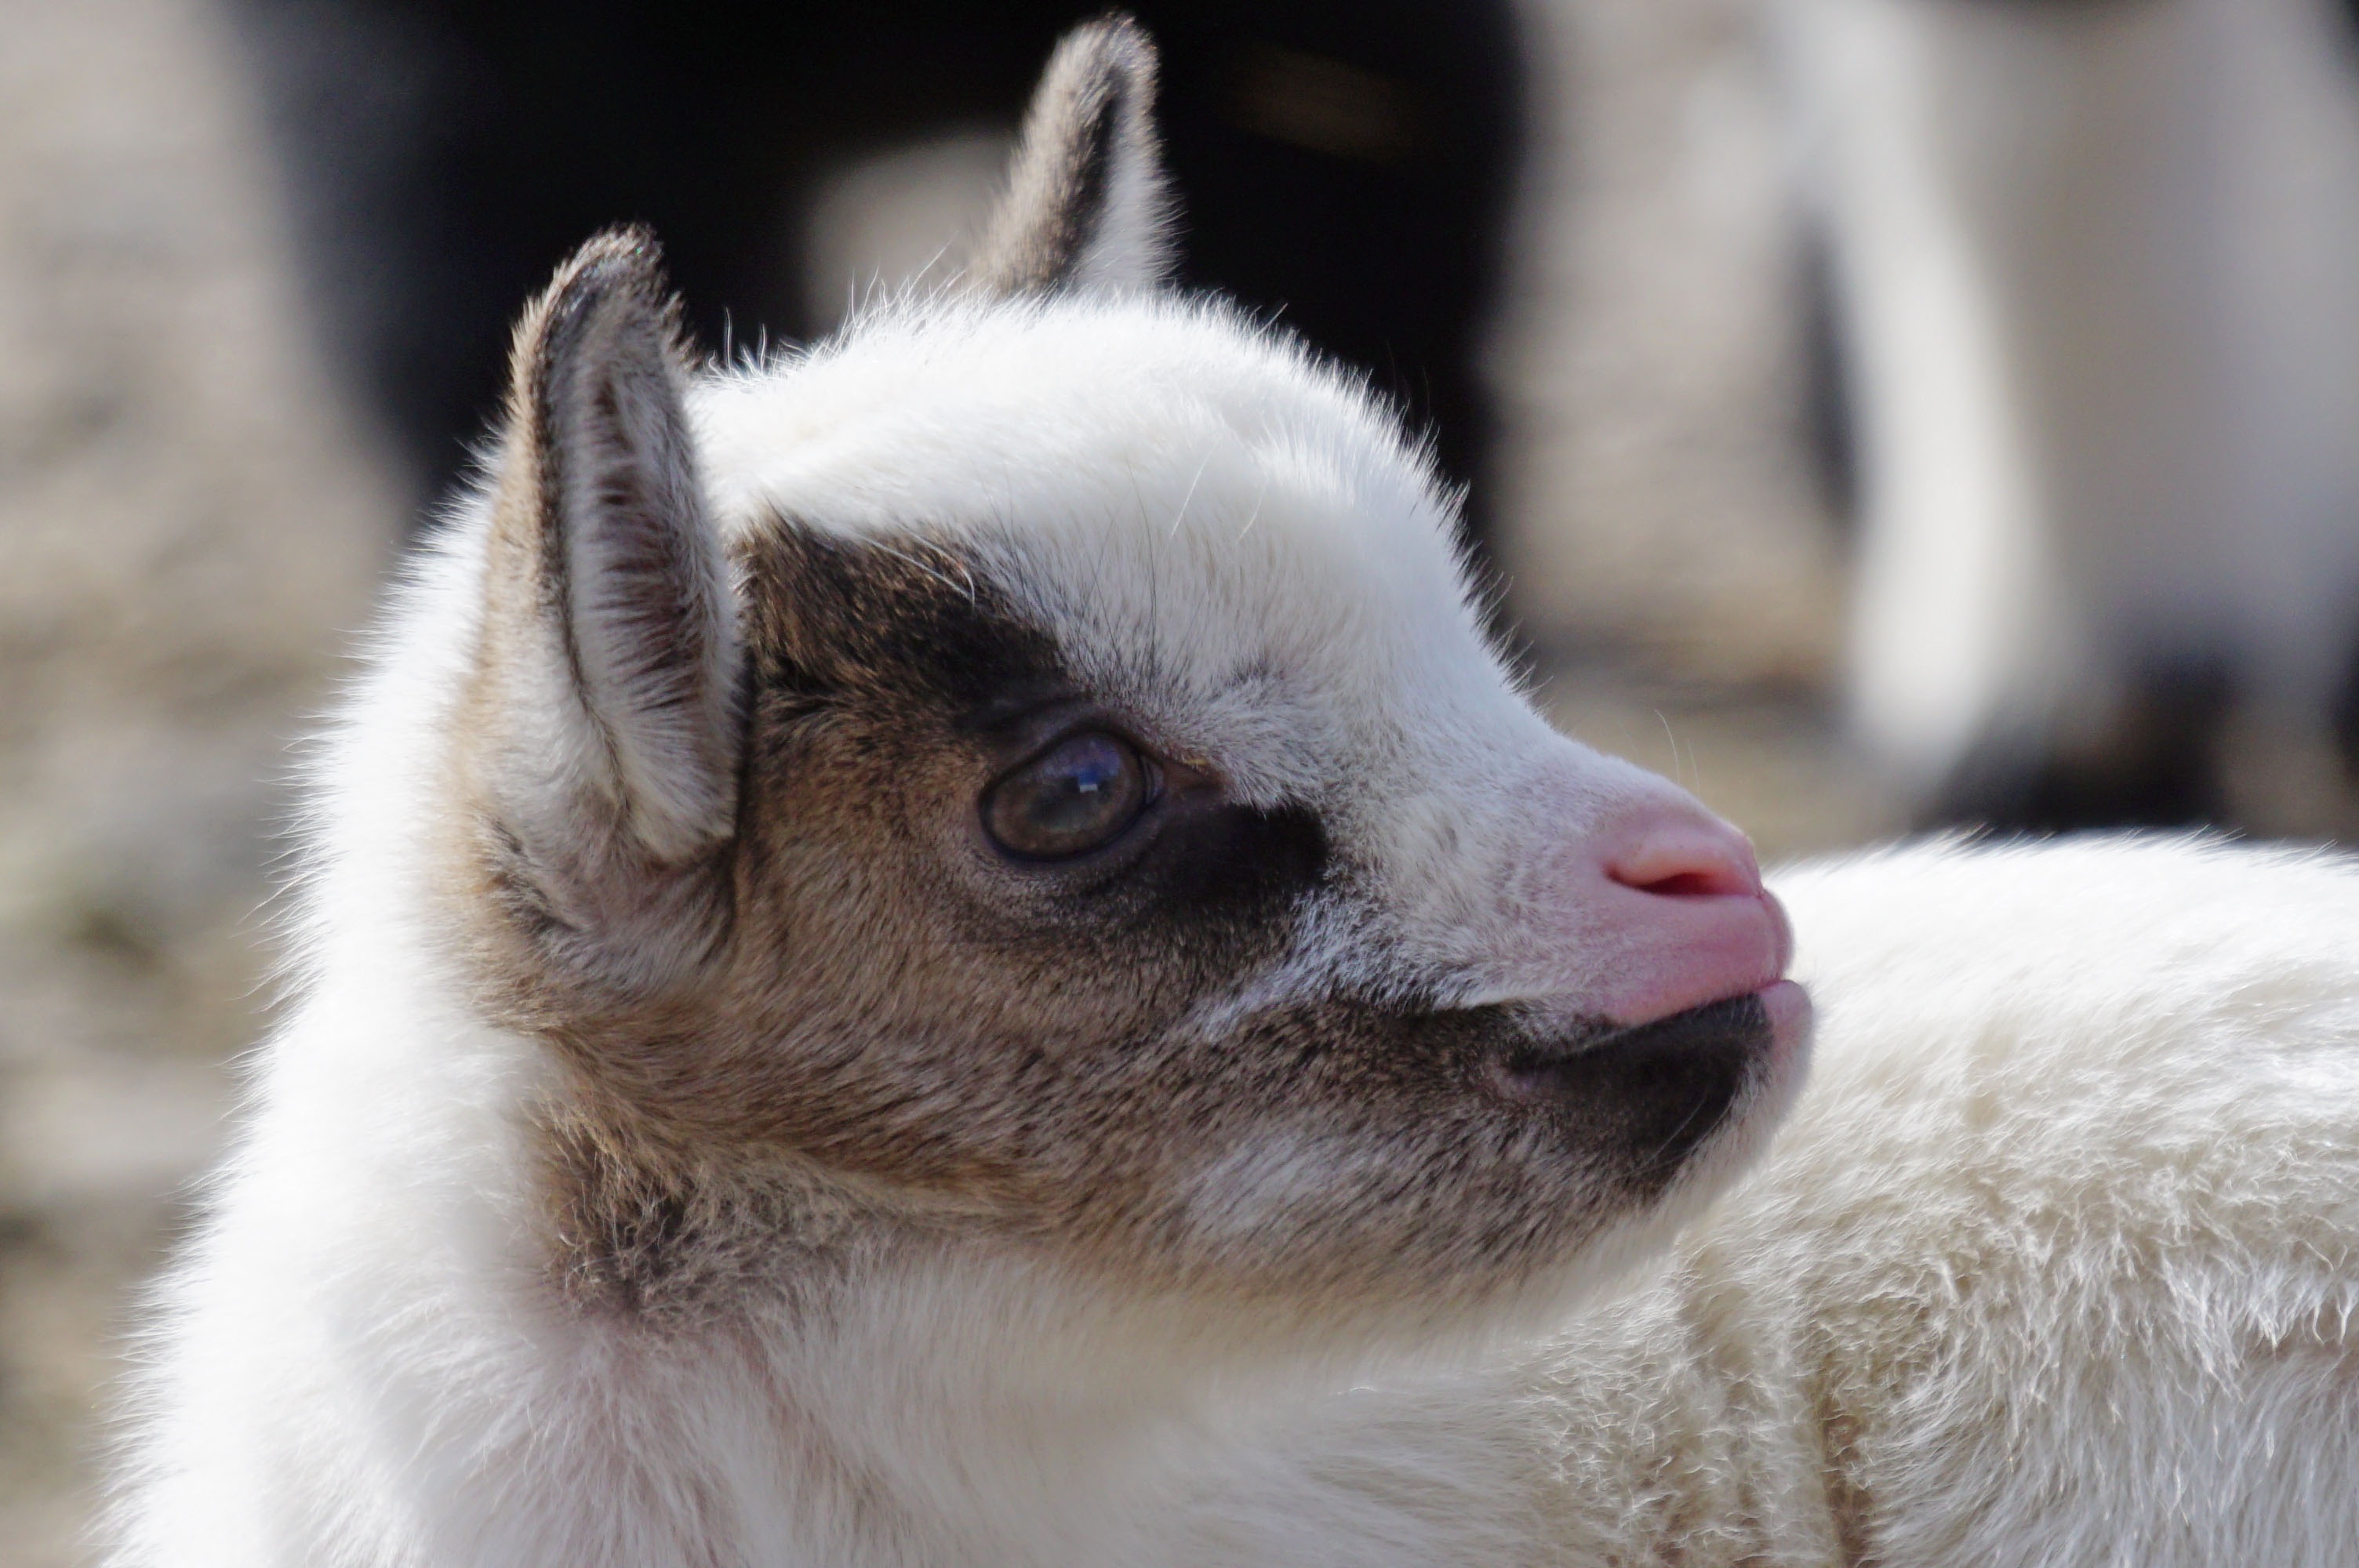
white, kid, cute, wildlife, goat, pet, mammal, fauna, close up, nose, whiskers, eye, vertebrate, lemur, dwarf goat, west africa